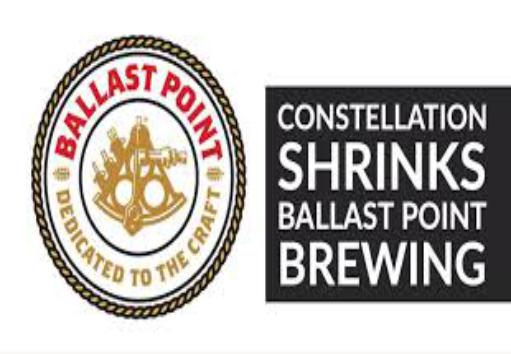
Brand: Ballast Point
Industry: Food